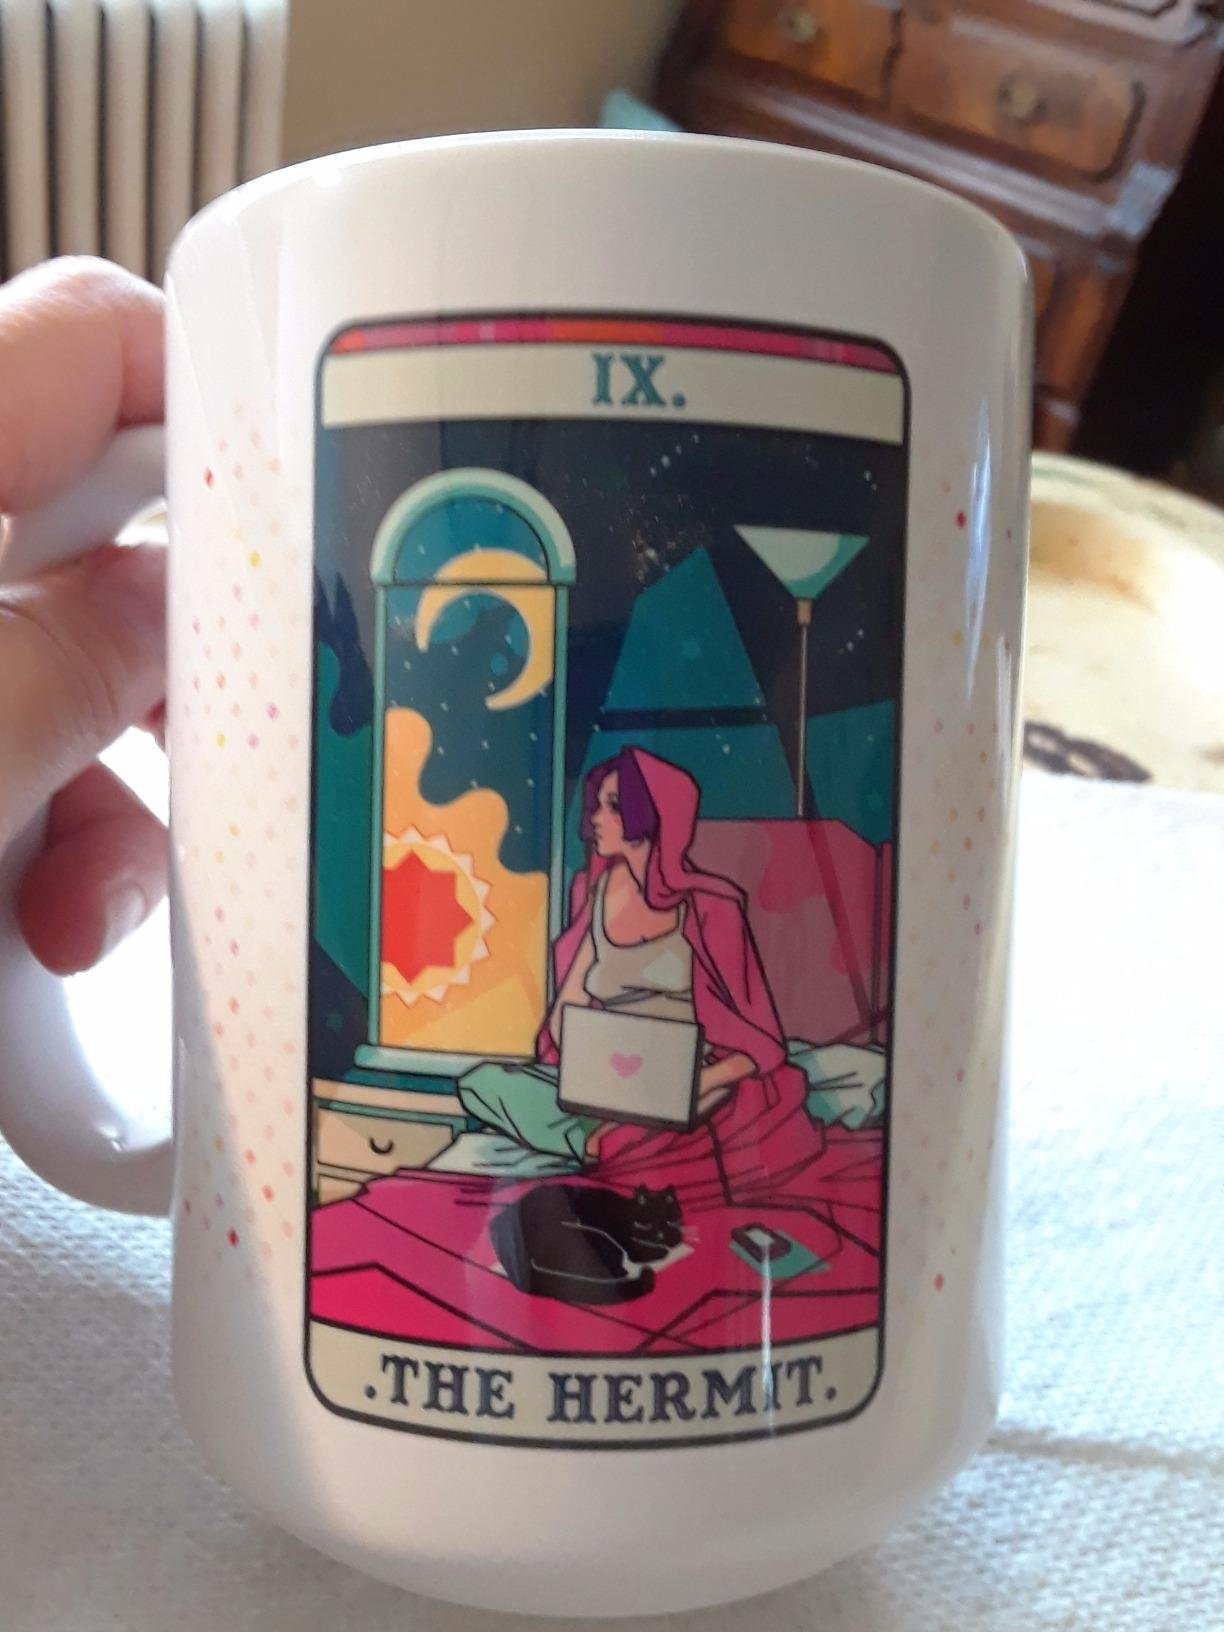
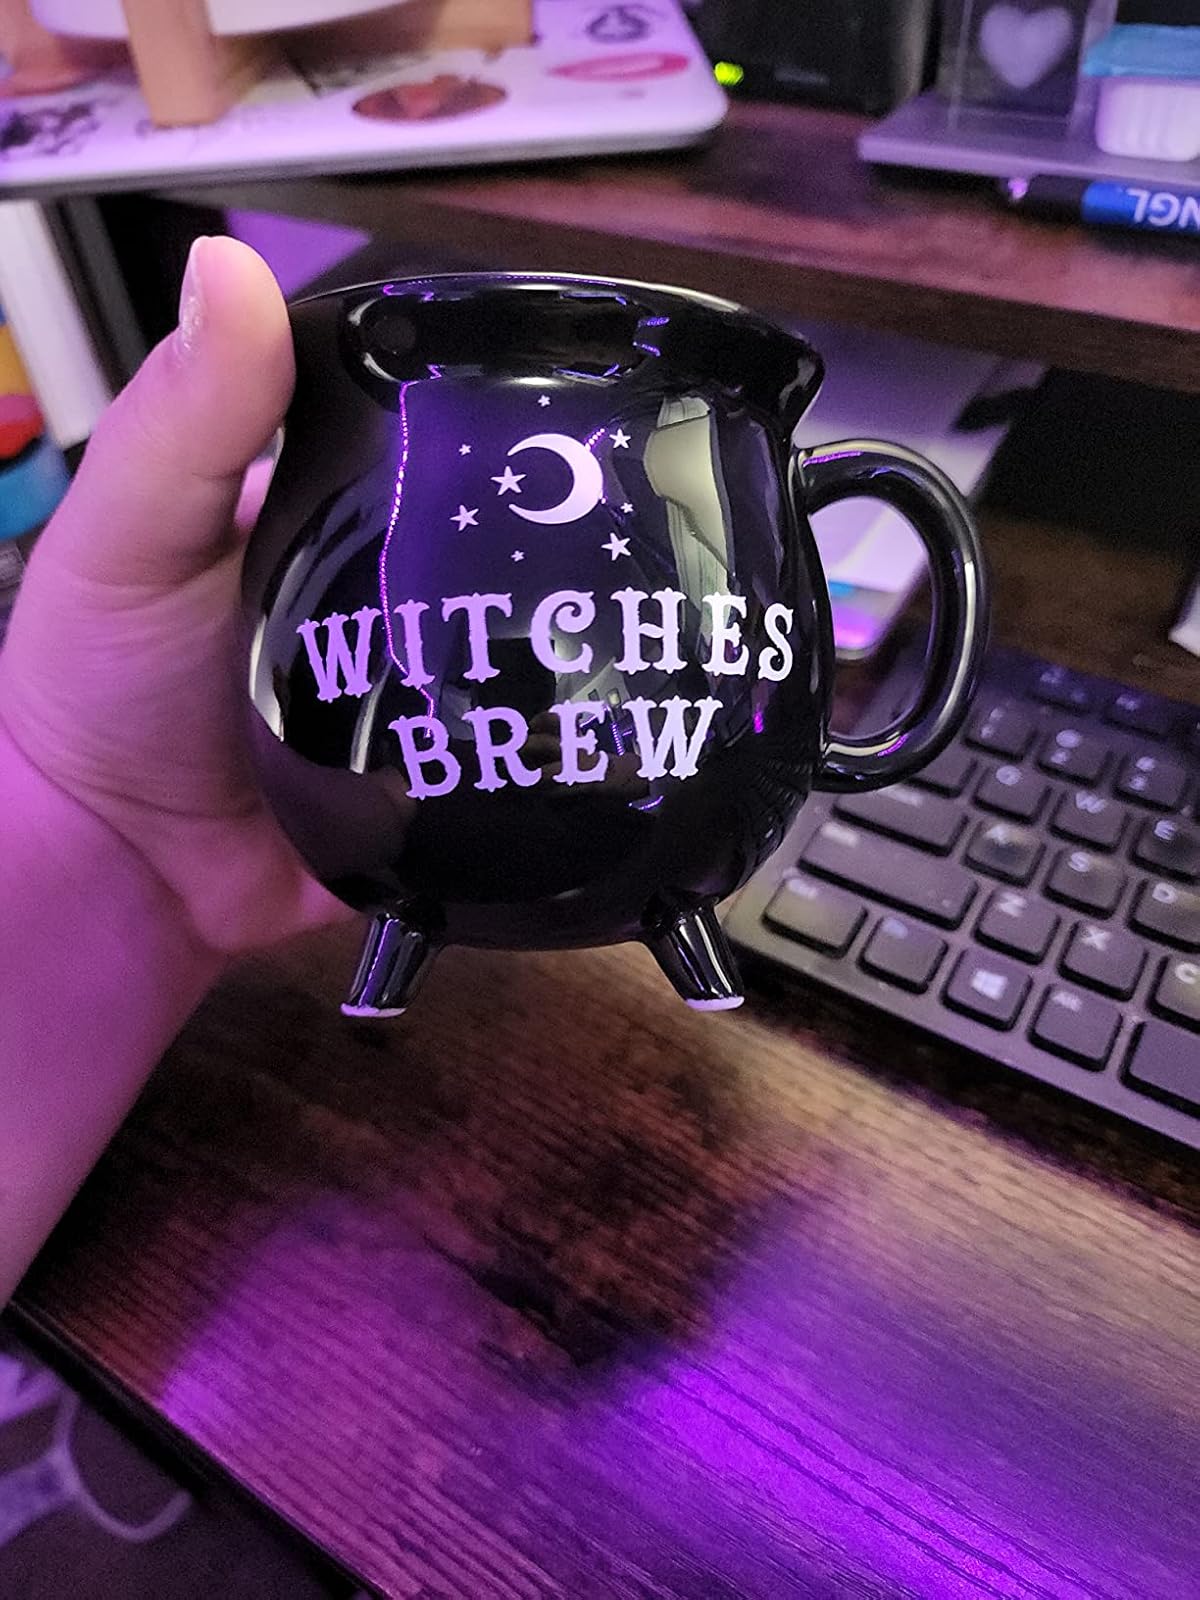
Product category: items_mug
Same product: no